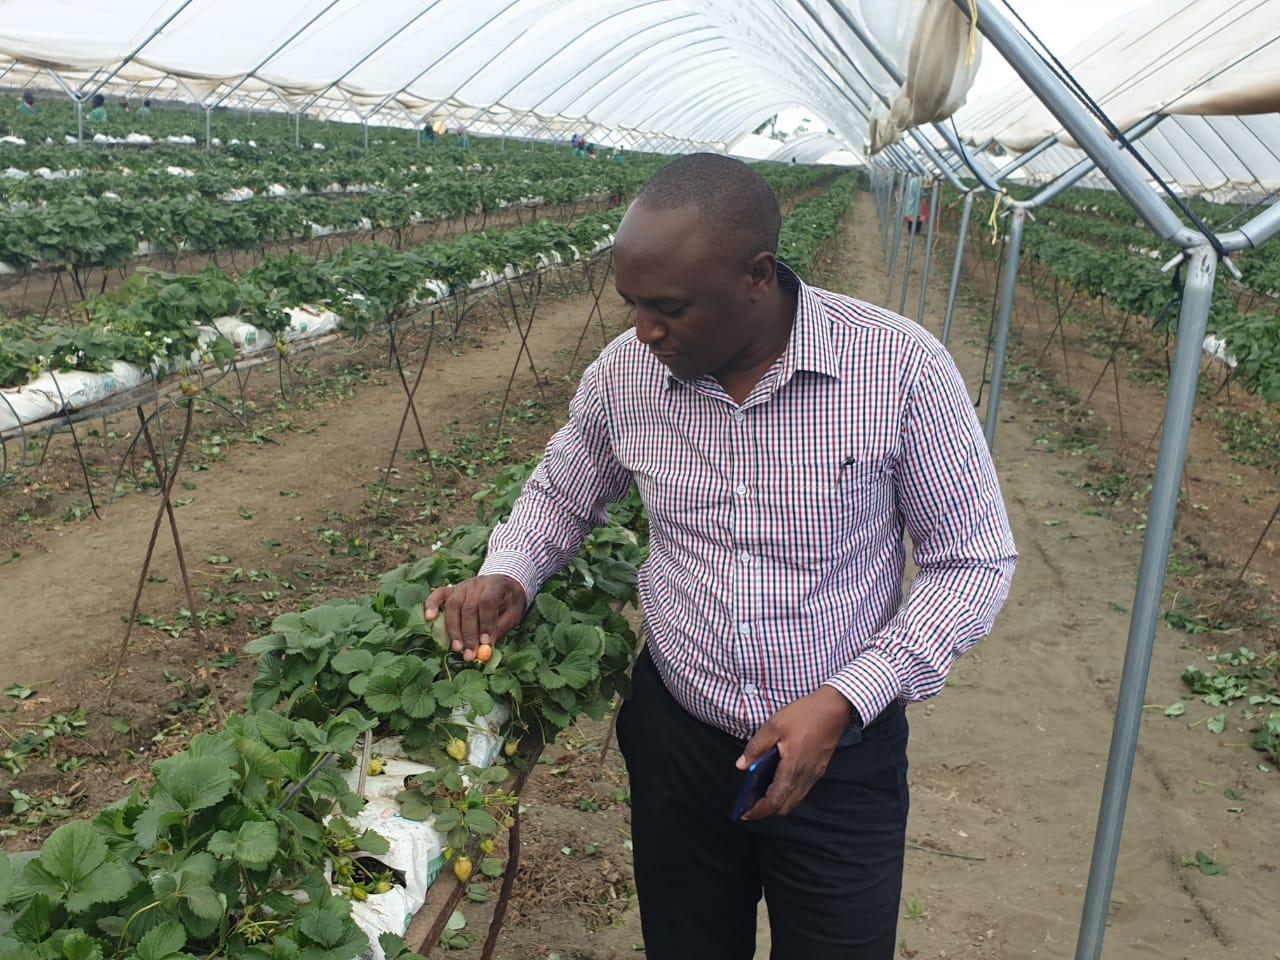
Mkulima anakagua mazao yaliyopandwa kwenye vifaa maalumu ya kilimo cha maji ndani ya mazingira yaliyodhibitiwa akihakikisha mimea inakuwa kwa afya na ubora.